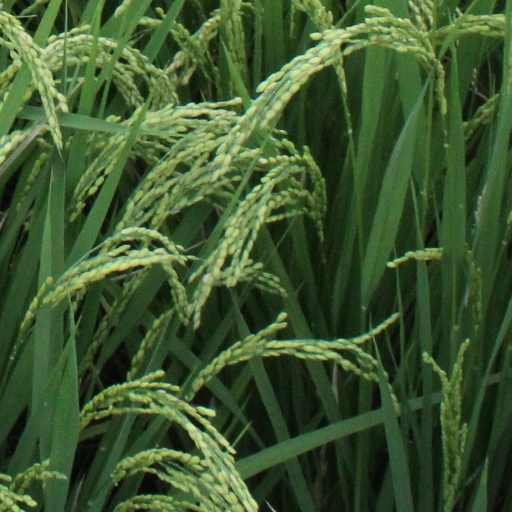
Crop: rice